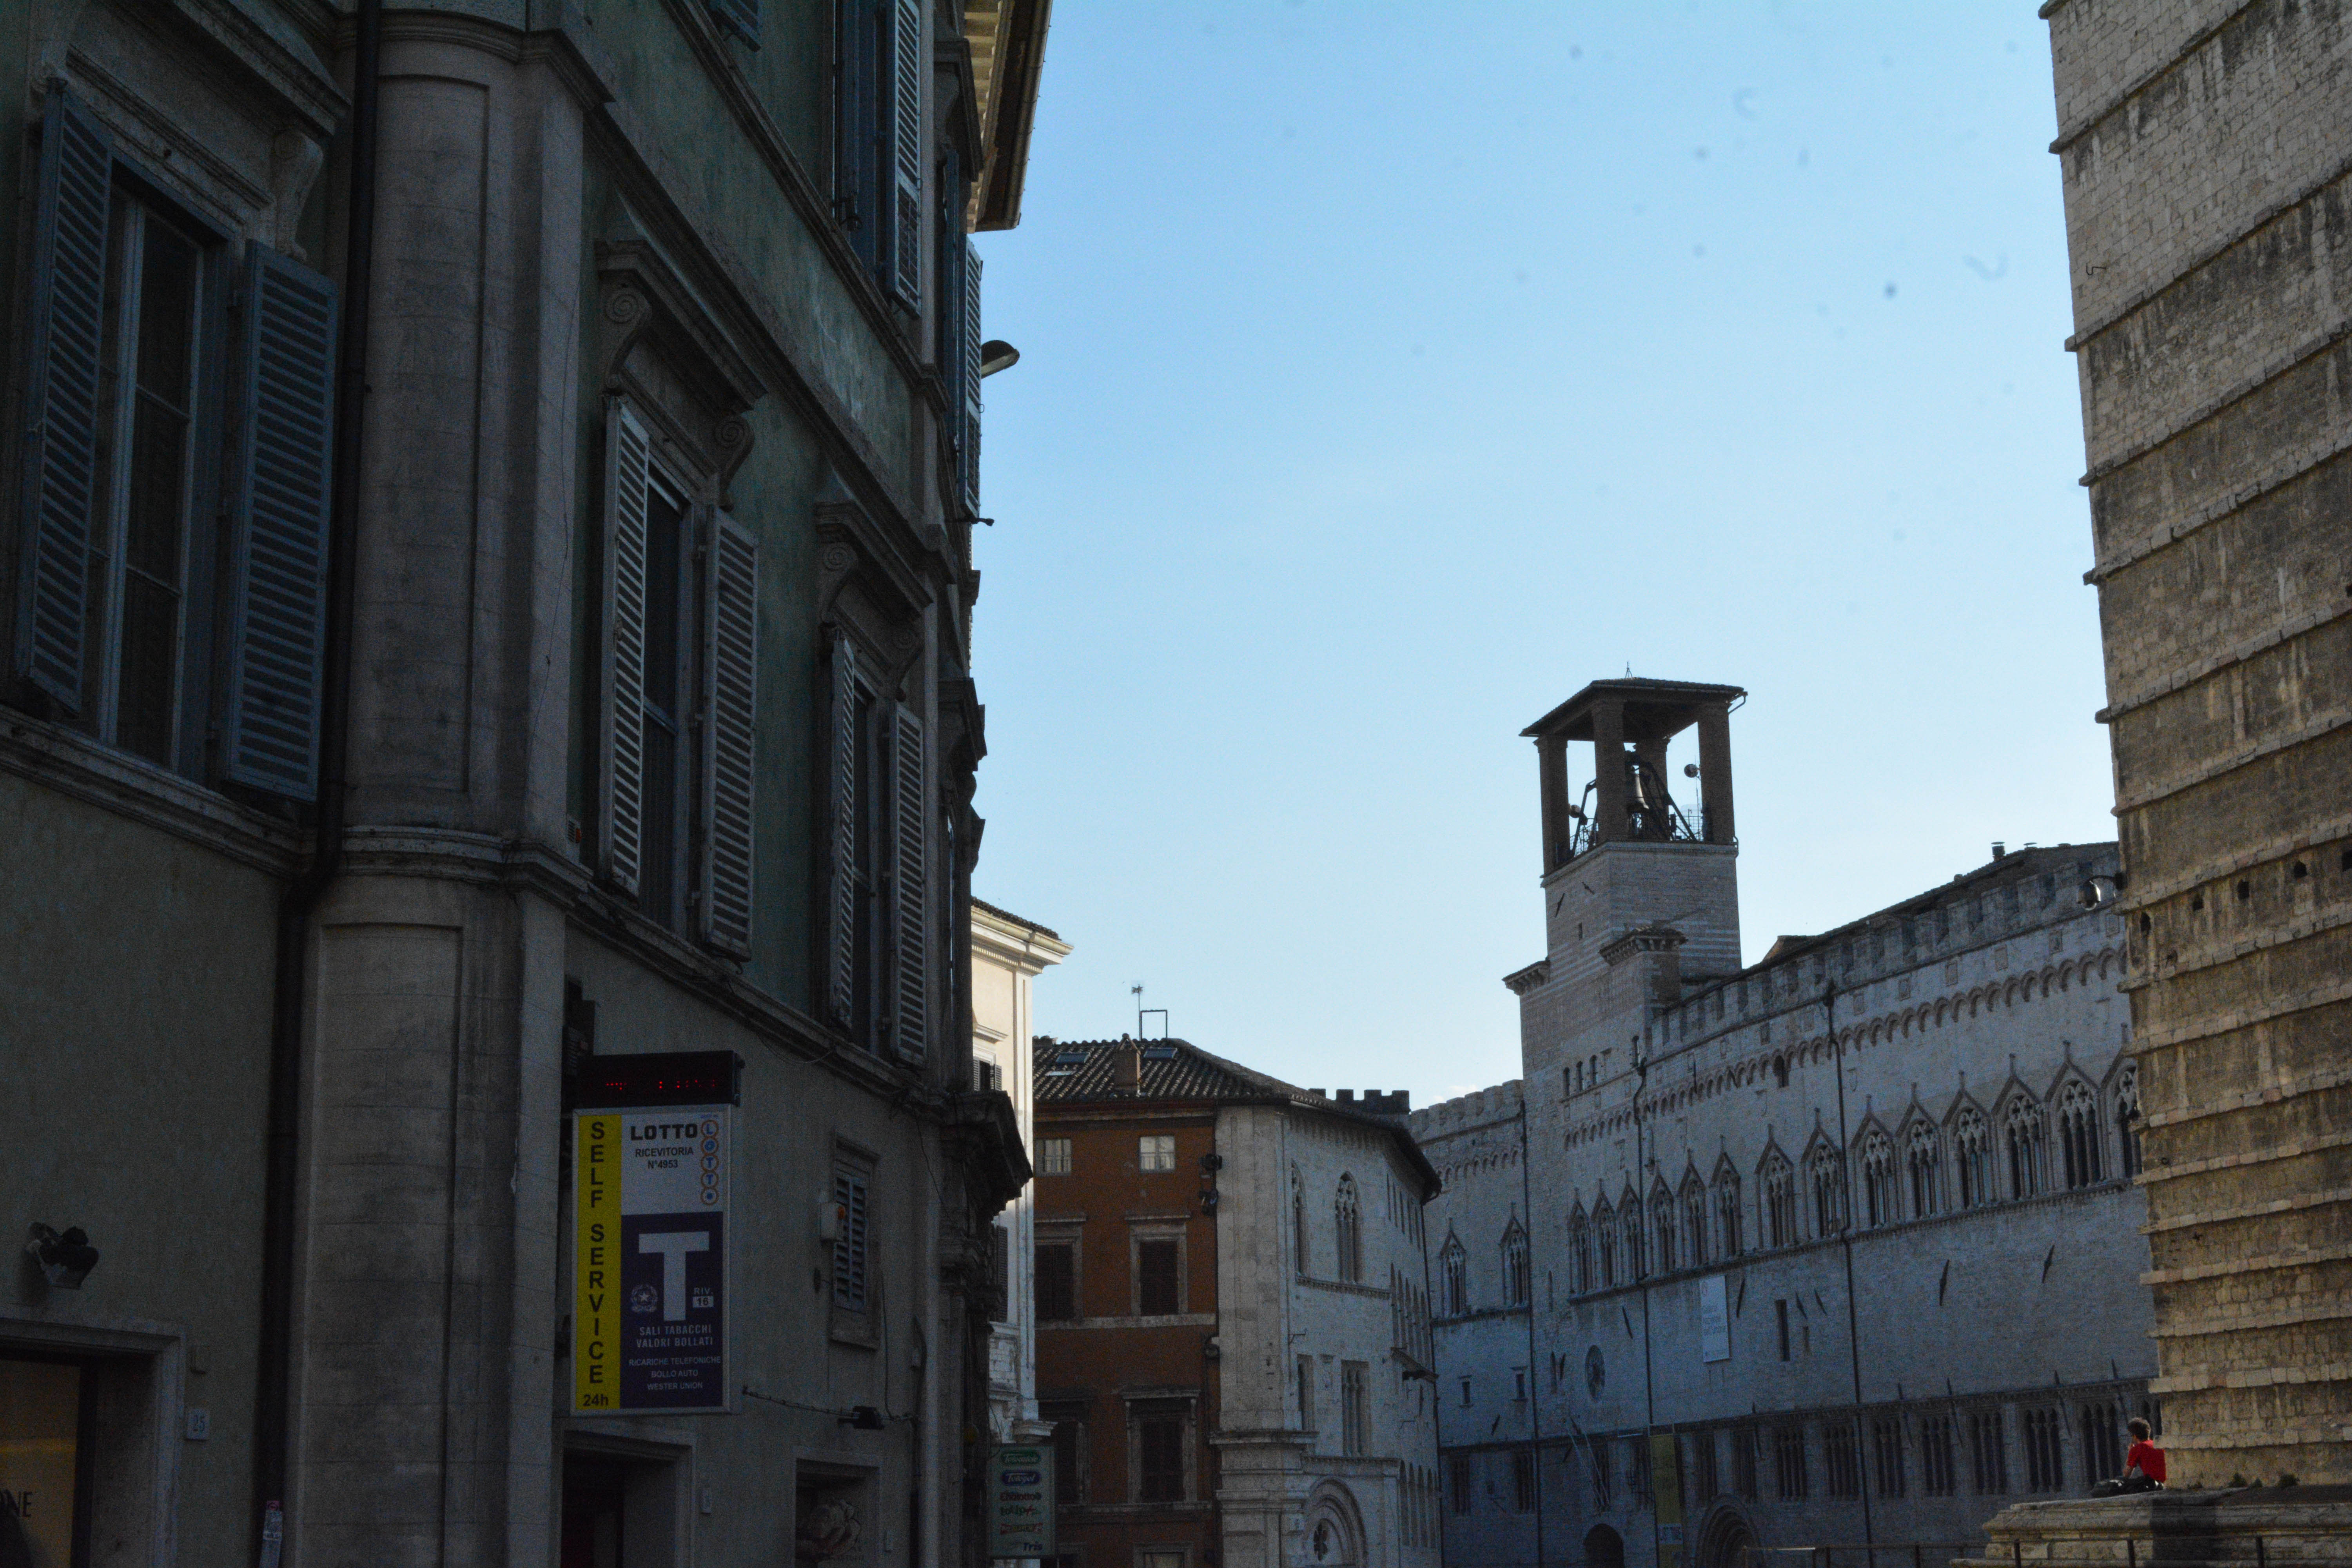
architecture, road, street, town, alley, city, skyscraper, wall, cityscape, downtown, landmark, facade, tower block, metropolis, neighbourhood, urban area, human settlement